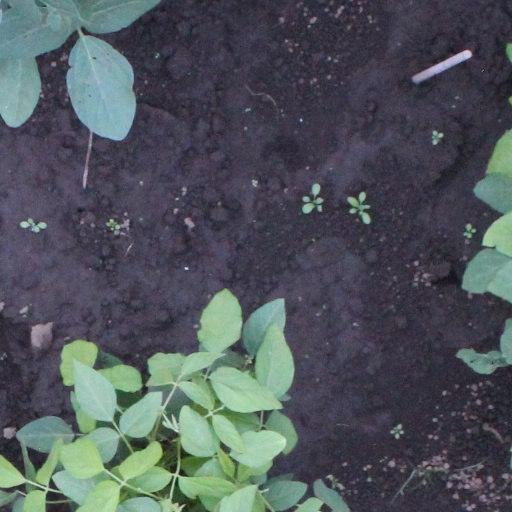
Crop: soybean